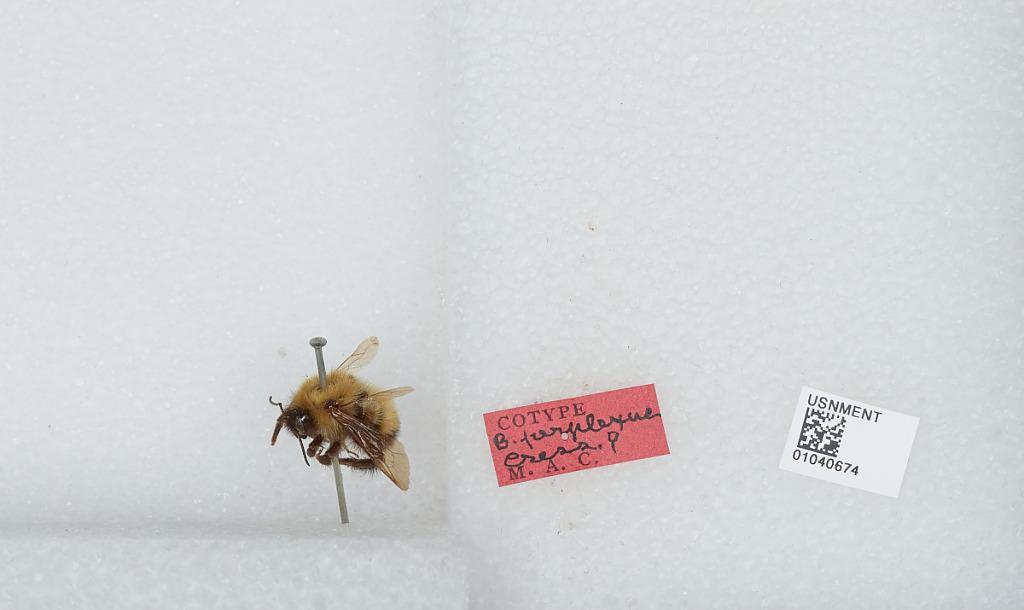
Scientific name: Bombus (Pyrobombus) perplexus Cresson